Mount Macedon

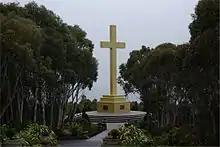
The Mount Macedon Memorial Cross

The highest peak of Mount Macedon is Camel's Hump, or Camels Hump, one of three mamelons in the area, the rocky outcrop of a once small steep-sided volcano, with an elevation estimated at , and at times is covered in snow. Camel's Hump, together with Hanging Rock and Croziers Rocks are igneous trachyte rocks of the crag and are favoured by rock climbers. The mountain has become a popular venue for sport climbing and for families, due to its proximity to Melbourne.